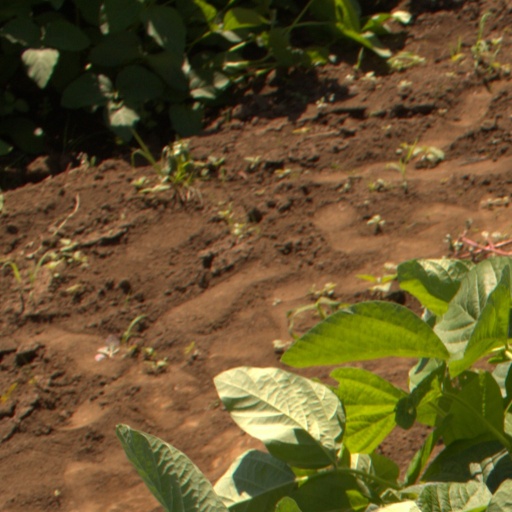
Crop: soybean